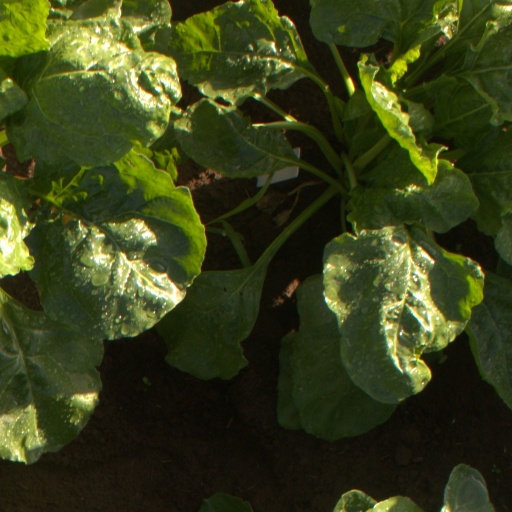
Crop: sugar beet